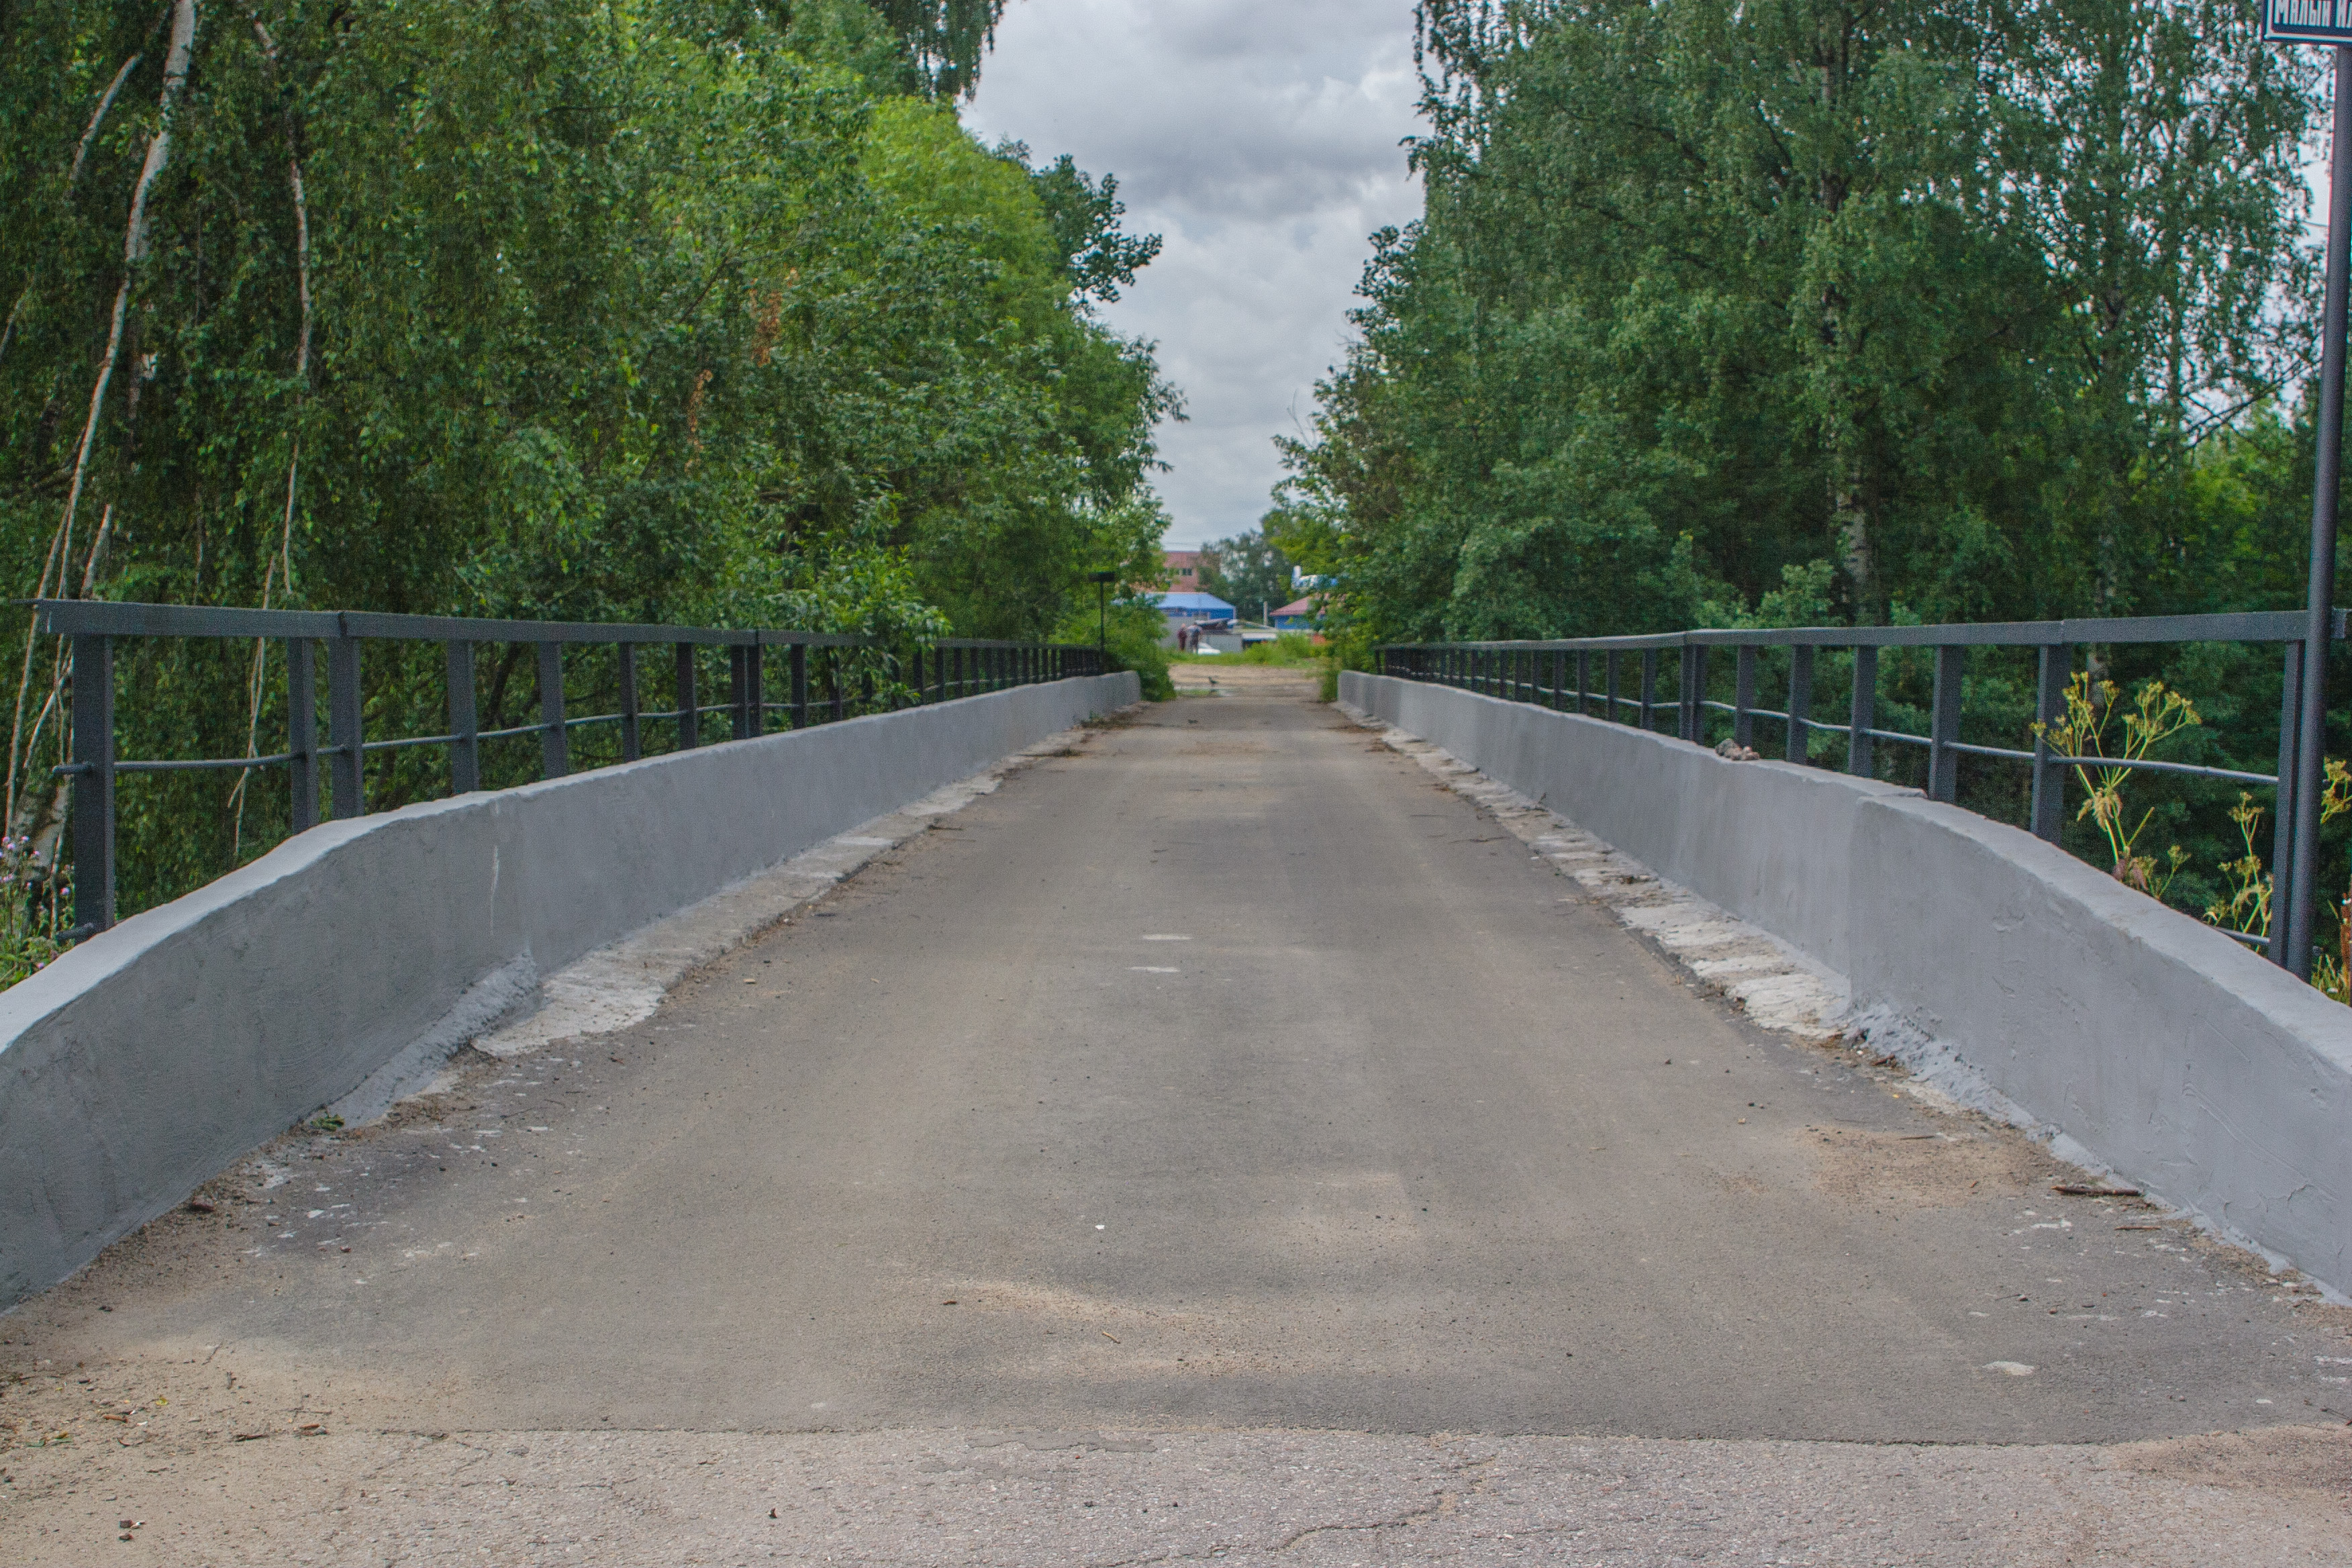
tree, road, asphalt, lane, thoroughfare, road surface, infrastructure, highway, guard rail, nonbuilding structure, tar